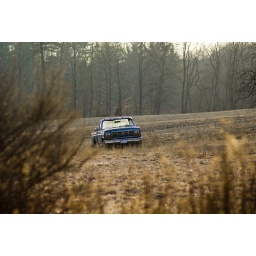
Abandoned truck in farmers field